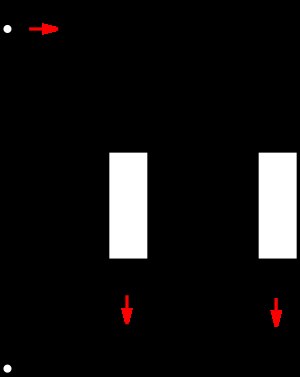
Strømdeler
Diagram over en strømdeler med to modstande
En strømdeler er et delkredsløb i elektroniske kredsløb, hvor man ved hjælp af to eller flere modstande kan dele en elektrisk strøm i lige så mange mindre strømme, som uanset størrelsen af den delte strøm altid vil stå i det samme indbyrdes forhold.